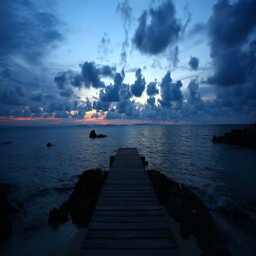
wooden pier at the beach in the morning light